Team Surprise

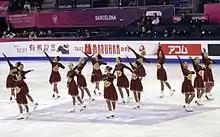

Team Surprise was a senior synchronized skating team from Sweden. Established in 1985, they were the world's most successful team with six world championships and 12 medals in total, placing off podium only in 2010, 2011, and 2013–17.